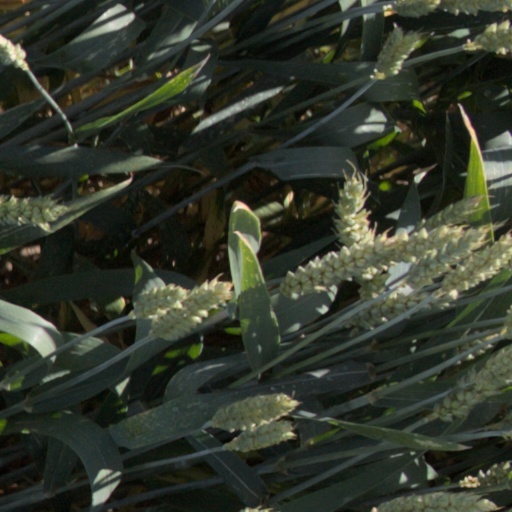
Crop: wheat